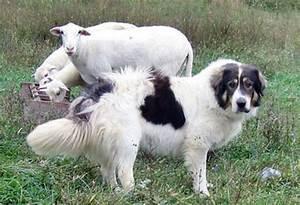
dog